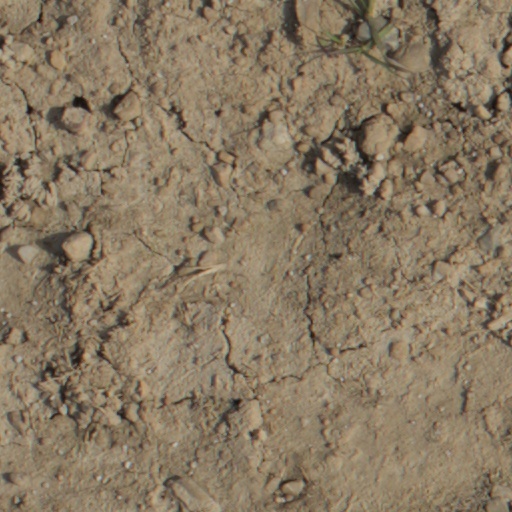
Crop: wheat